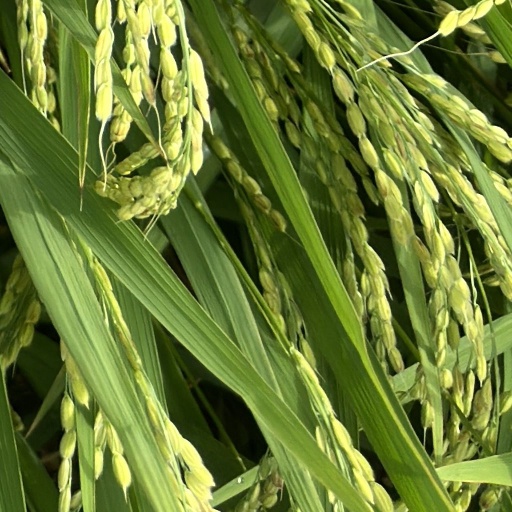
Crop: rice